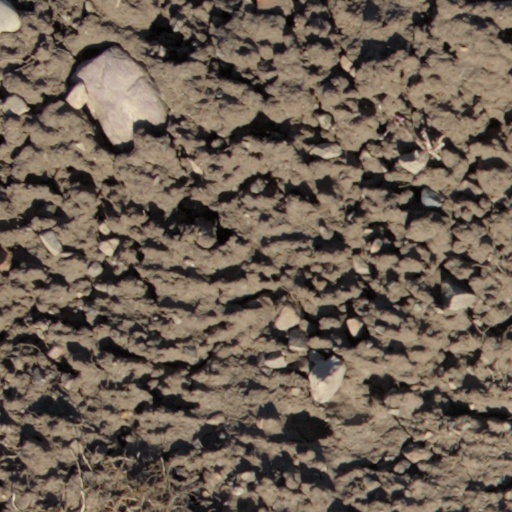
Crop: wheat